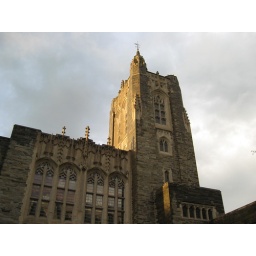
firestone library against an early autumn sky while the sun sets